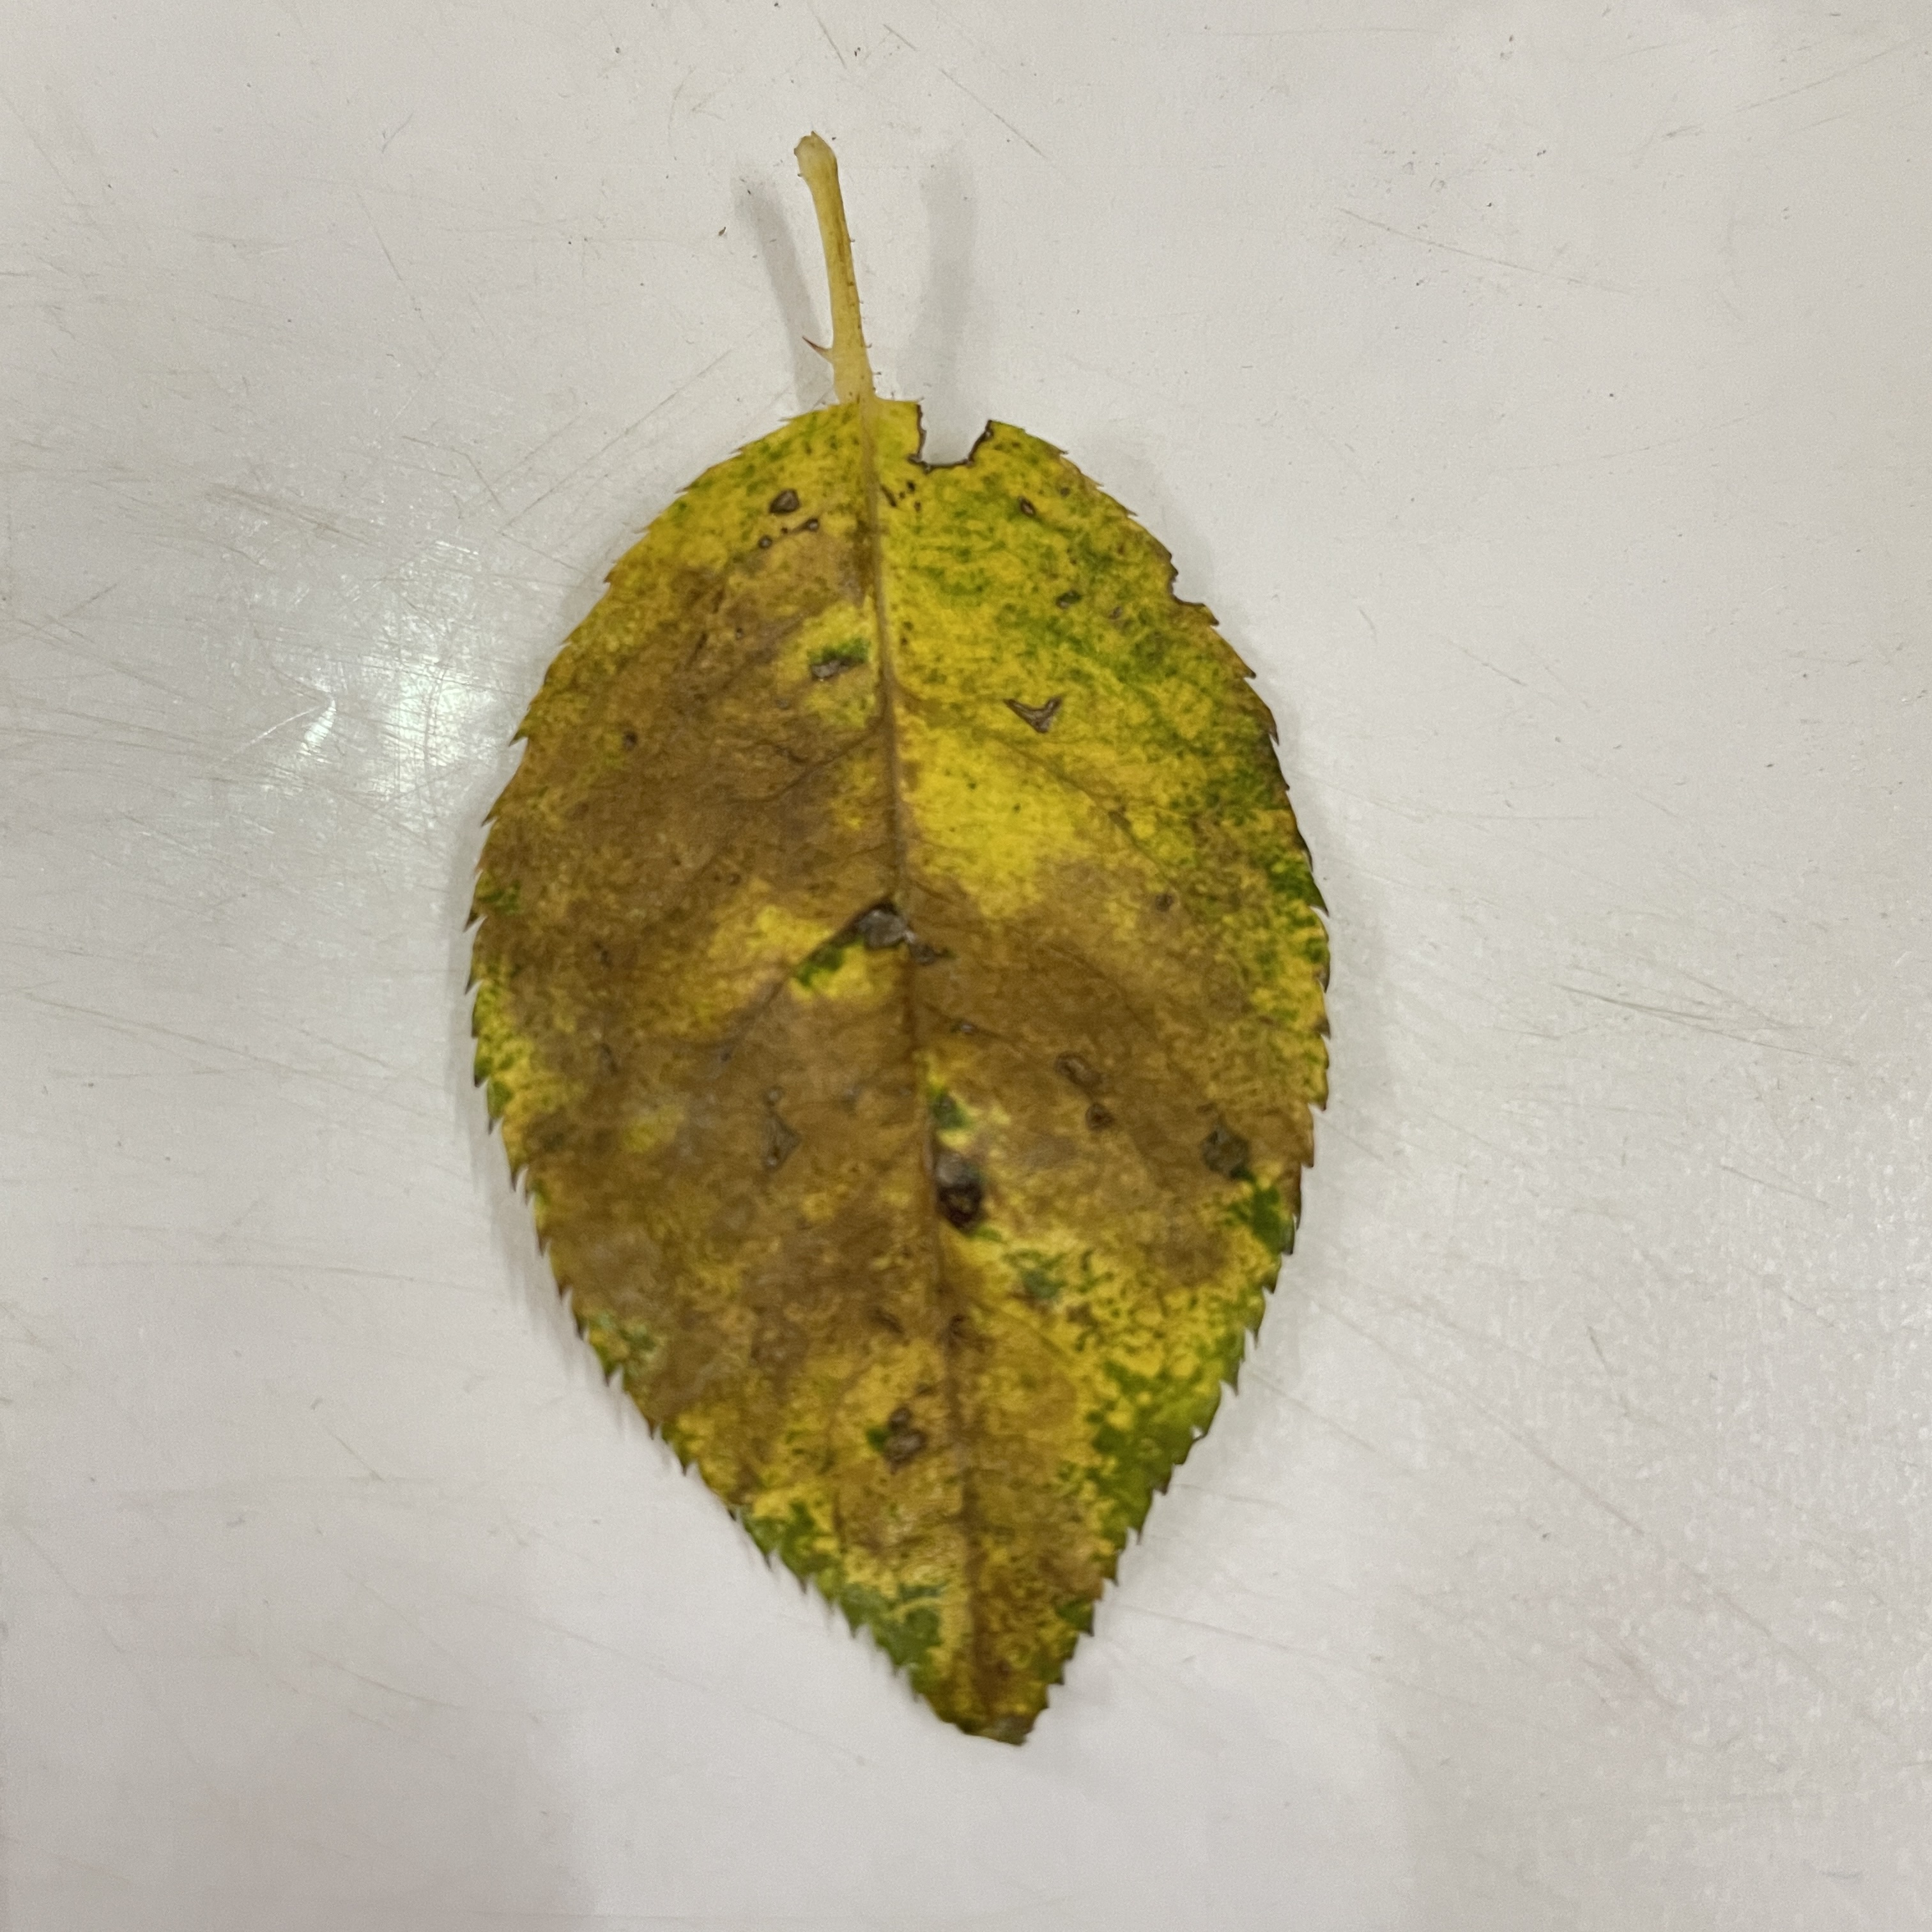
Label: Black Spot